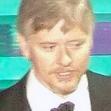
Age: 42